Anne de Graville

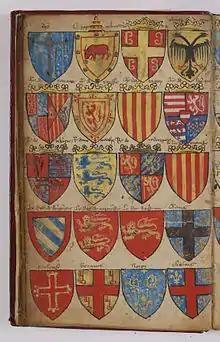
Page 5 of the Armorial Le Breton owned by Anne

The translation was commissioned by Queen Claude and dedicated to her. Six manuscripts of this work survive today with the library shelf marks of Paris, bibliothèque de l'Arsenal, 5116; Paris, Bibliothèque nationale de France, français 1397 and 25441; Paris, Bibliothèque nationale de France n.a.f., 6513 and n.a.fr., 719 and Chantilly, Musée Condé, 1570. A modern edition and critical apparatus has been prepared and published by Yves Le Hir (PUF, 1965).